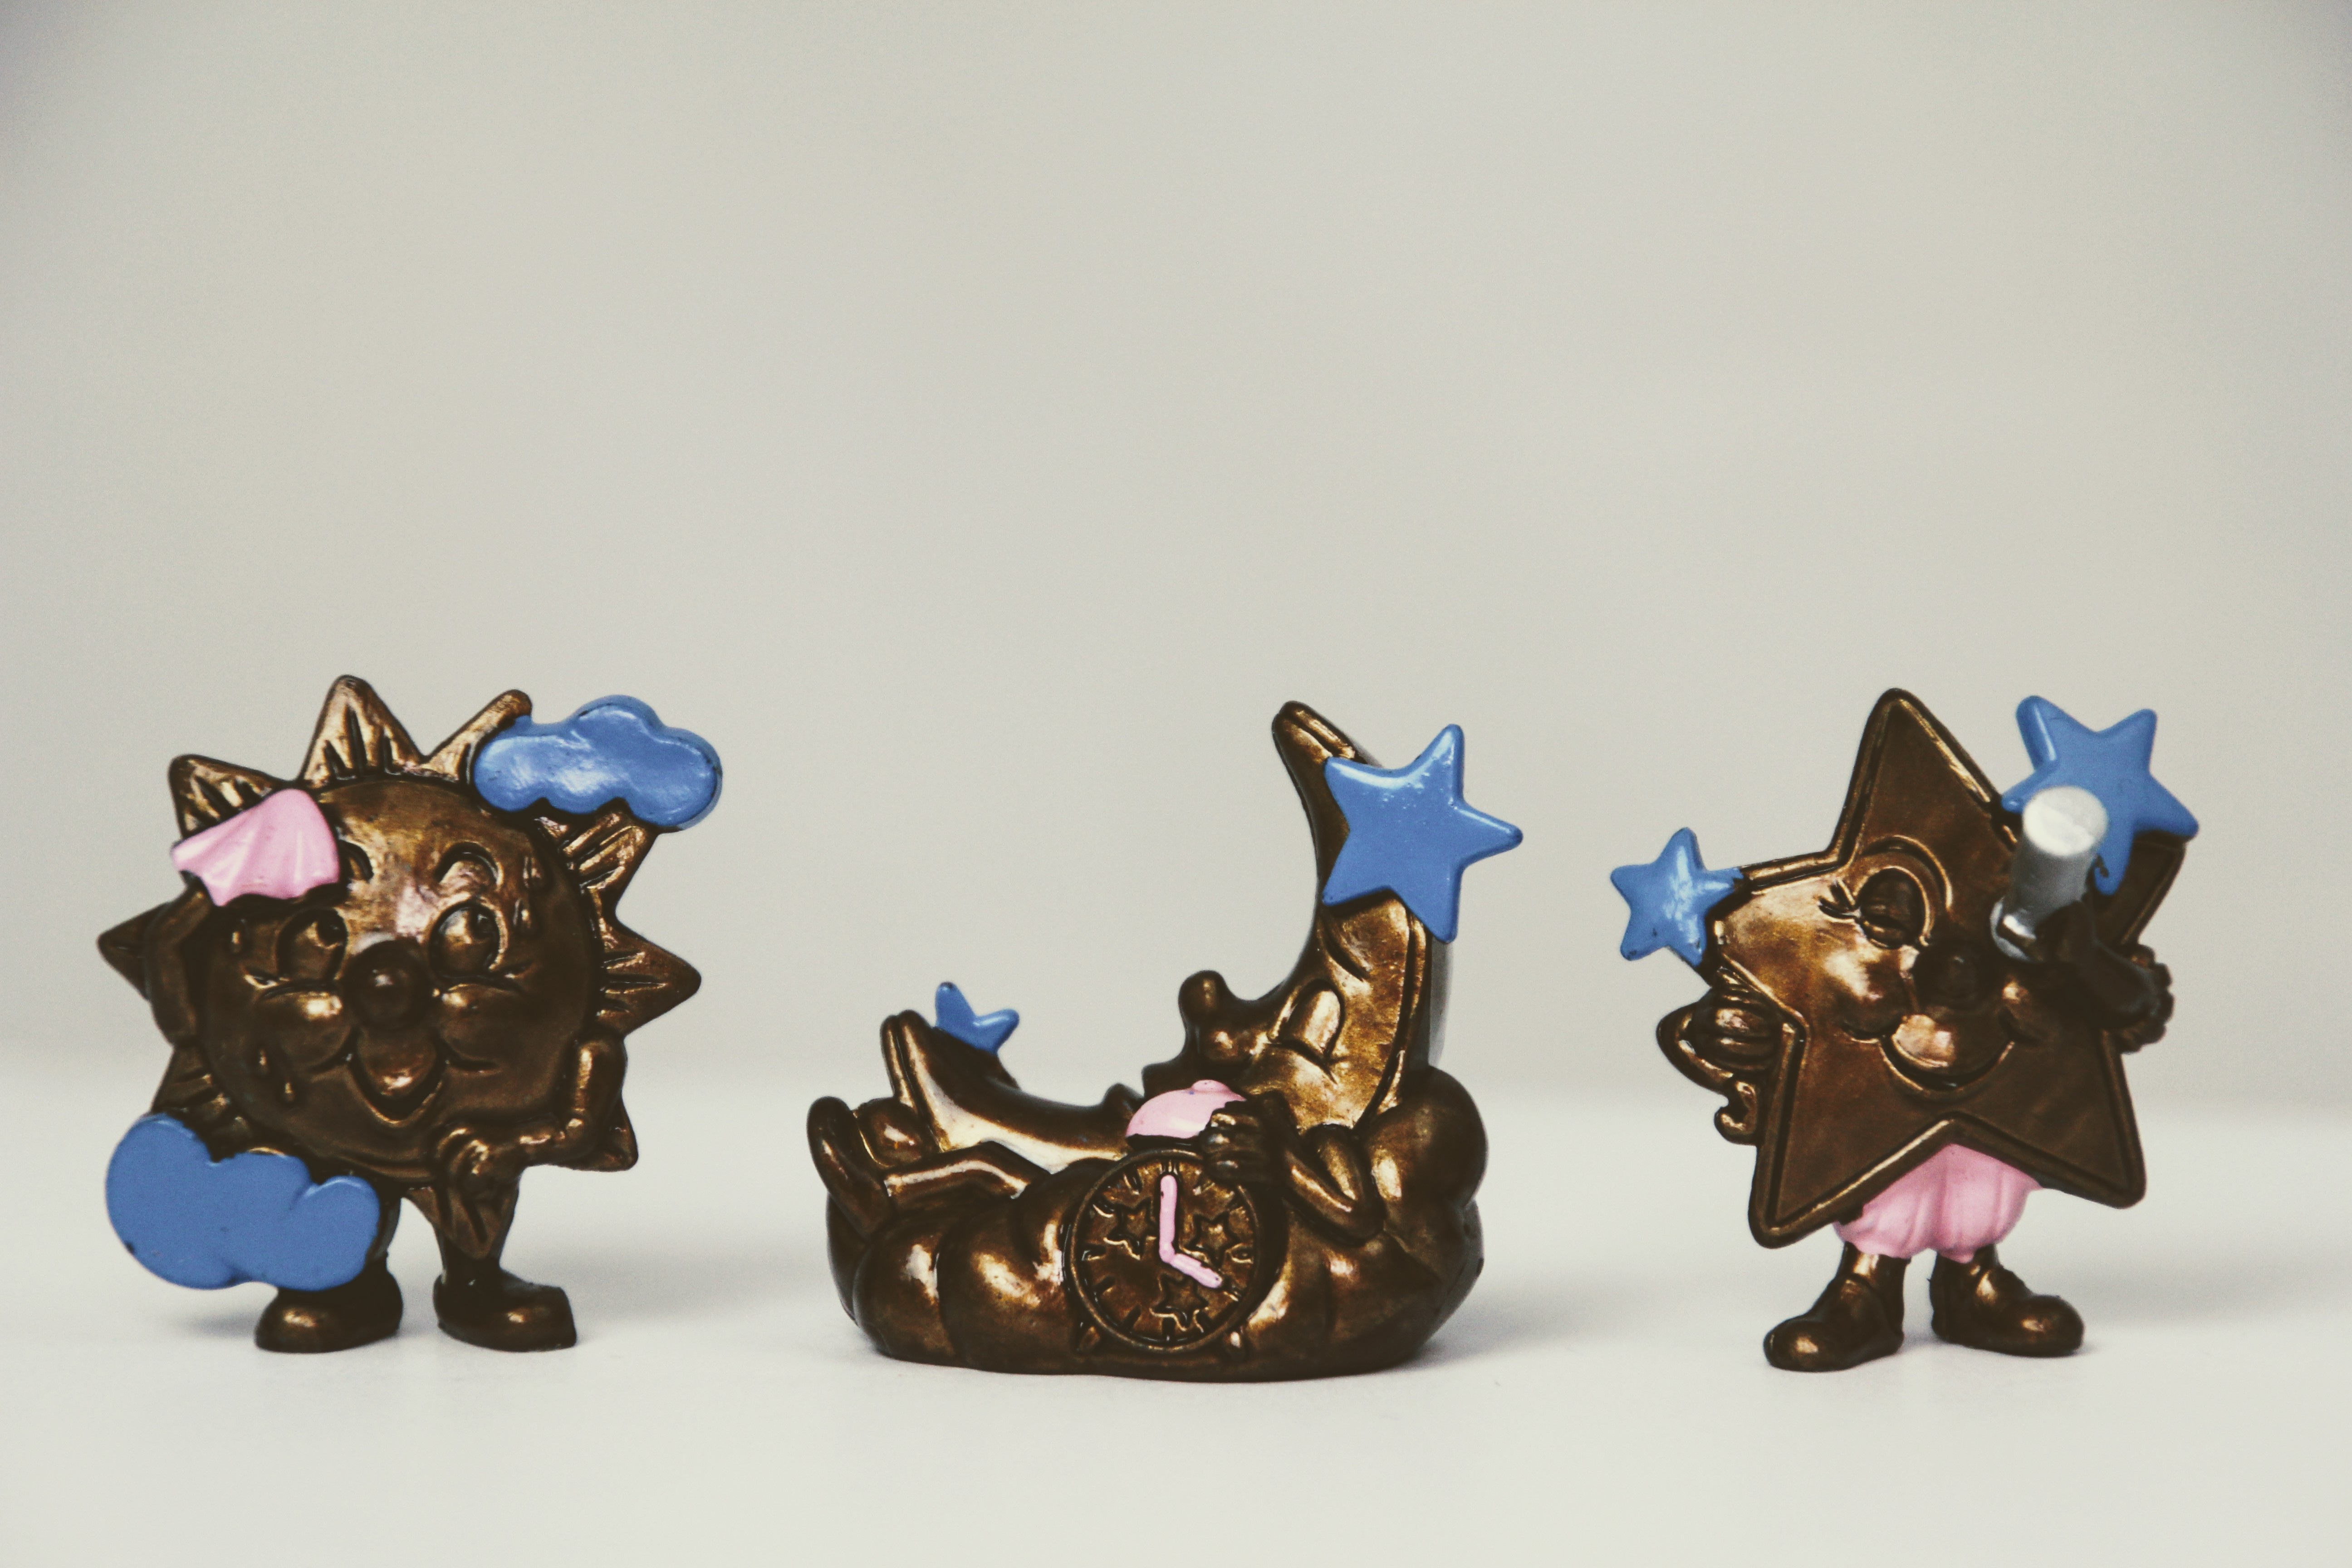
sun, star, isolated, toy, moon, art, illustration, figurine, figures